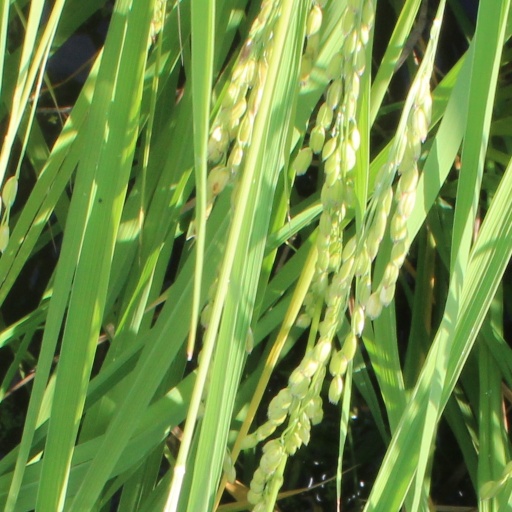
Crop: rice